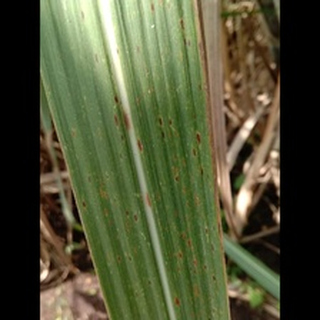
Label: sugarcane_rust